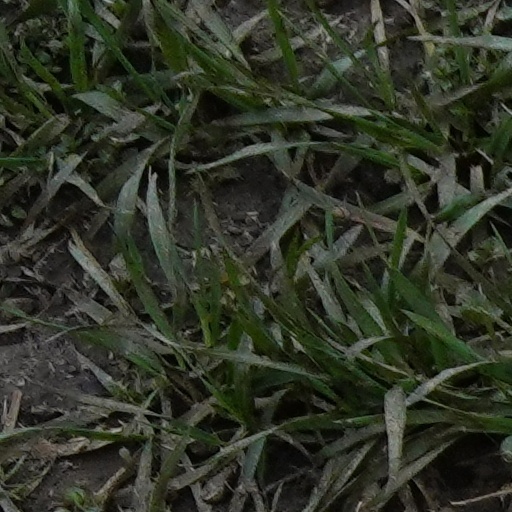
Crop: wheat